George Airey Kirkpatrick

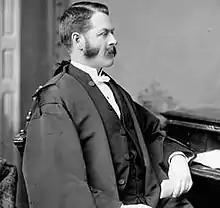
Kirkpatrick in March 1884

Sir George Airey Kirkpatrick (September 13, 1841 – December 13, 1899) was a Canadian politician who was the 4th Speaker of the House of Commons from 1883 to 1887 and a Member of Parliament from 1870 to 1892.